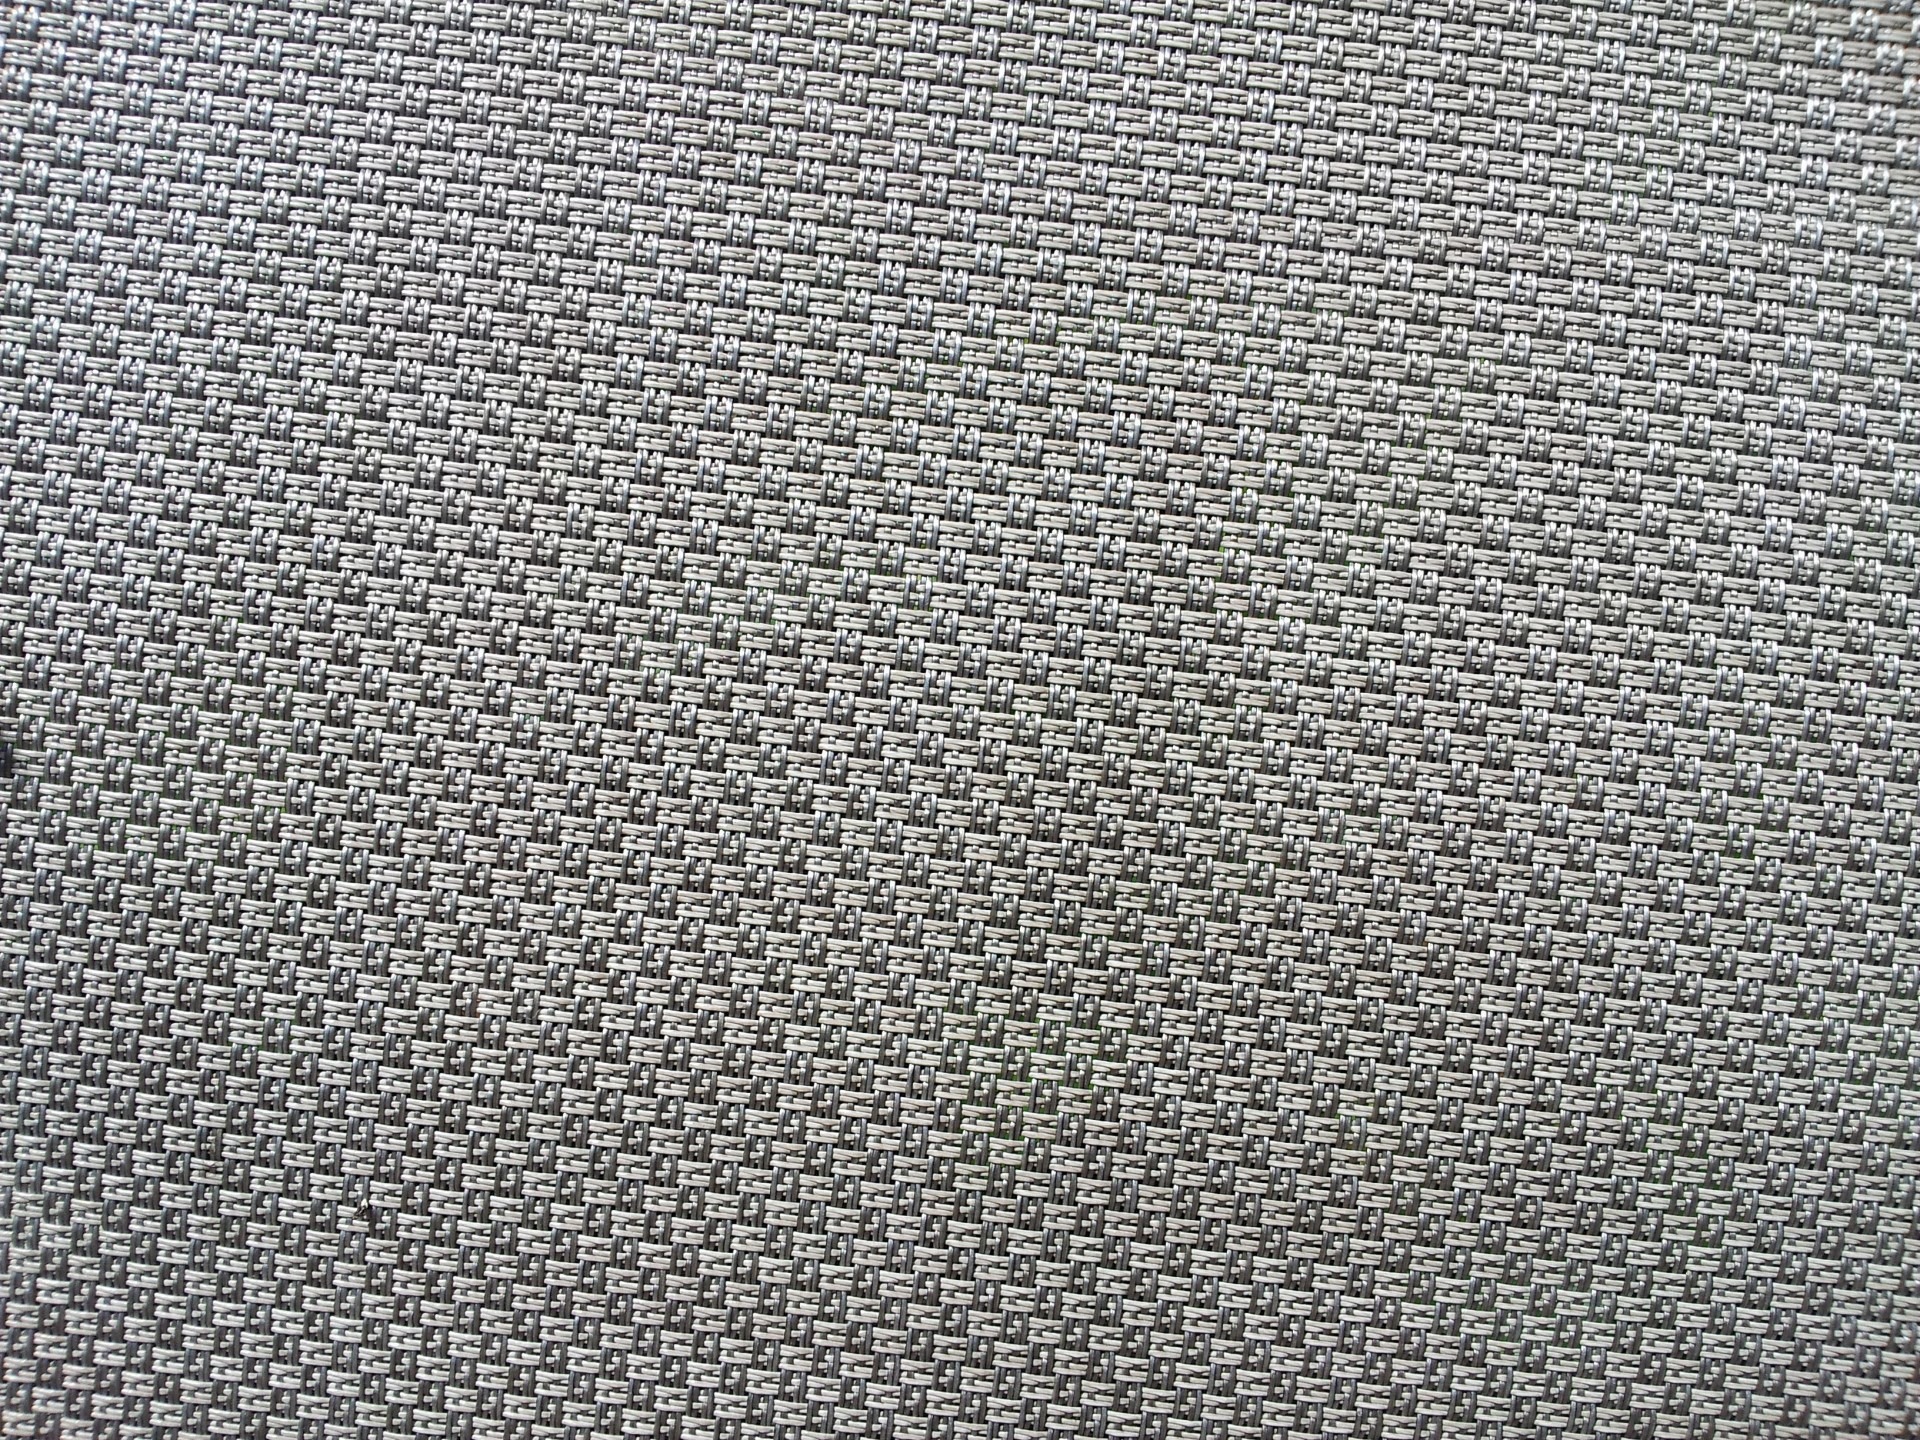
floor, asphalt, steel, pattern, gray, material, circle, textile, grey, net, wires, carpet, hard, patterns, nets, wired, backgrounds, stainless, metallic, woven, flooring, road surface, strainers